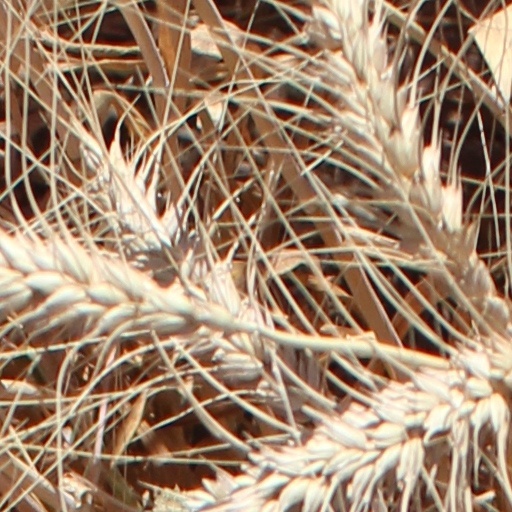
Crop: wheat